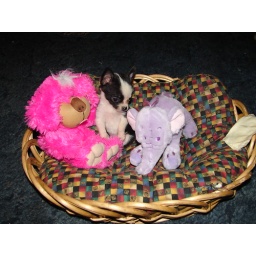
Sitting in her basket with her pink doggy and Lumpy (now one of her fav toys)